Madison station (Kansas)

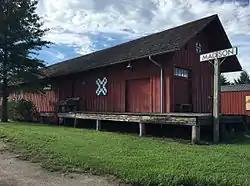

The Madison station, nominated as the Madison Atchison, Topeka and Santa Fe Railroad Depot, is a historic railroad depot building at 3rd and Boone streets in Madison, Kansas. The depot was on the Emporia to Moline line of the Atchison, Topeka and Santa Fe Railway. The railway reached Madison in May 1879, when the Kansas City, Emporia and Southern Railroad Company, a subsidiary of the Atchison, Topeka and Santa Fe Railway, built south from Emporia. The original line was built as narrow gauge, but was converted to standard gauge a year later. The depot was finished prior to the railroad reaching town, and additions were added to the passenger waiting room around 1915 and the freight room around 1920.